1923–24 Aston Villa F.C. season

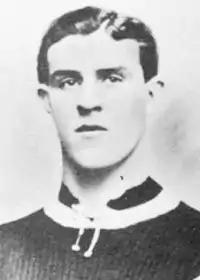
Tommy Ball

The 1923–24 English football season was Aston Villa's 32nd season in The Football League.